Pedro Malo de Villavicencio

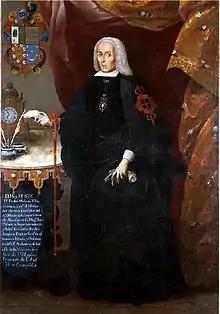
Presidente de la real audiencia y virrey de la nueva españa

Pedro Malo de Villavicencio (sometimes Pedro de Malo de Villavicencio) was a member of the Royal Audiencia of Mexico City in the first half of the eighteenth century. From August 1741 to November 3, 1742, he served as viceroy of New Spain, in his capacity as president of the Audiencia.